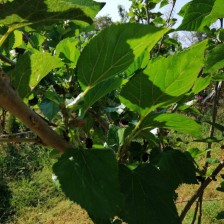
Variety: Buriram60